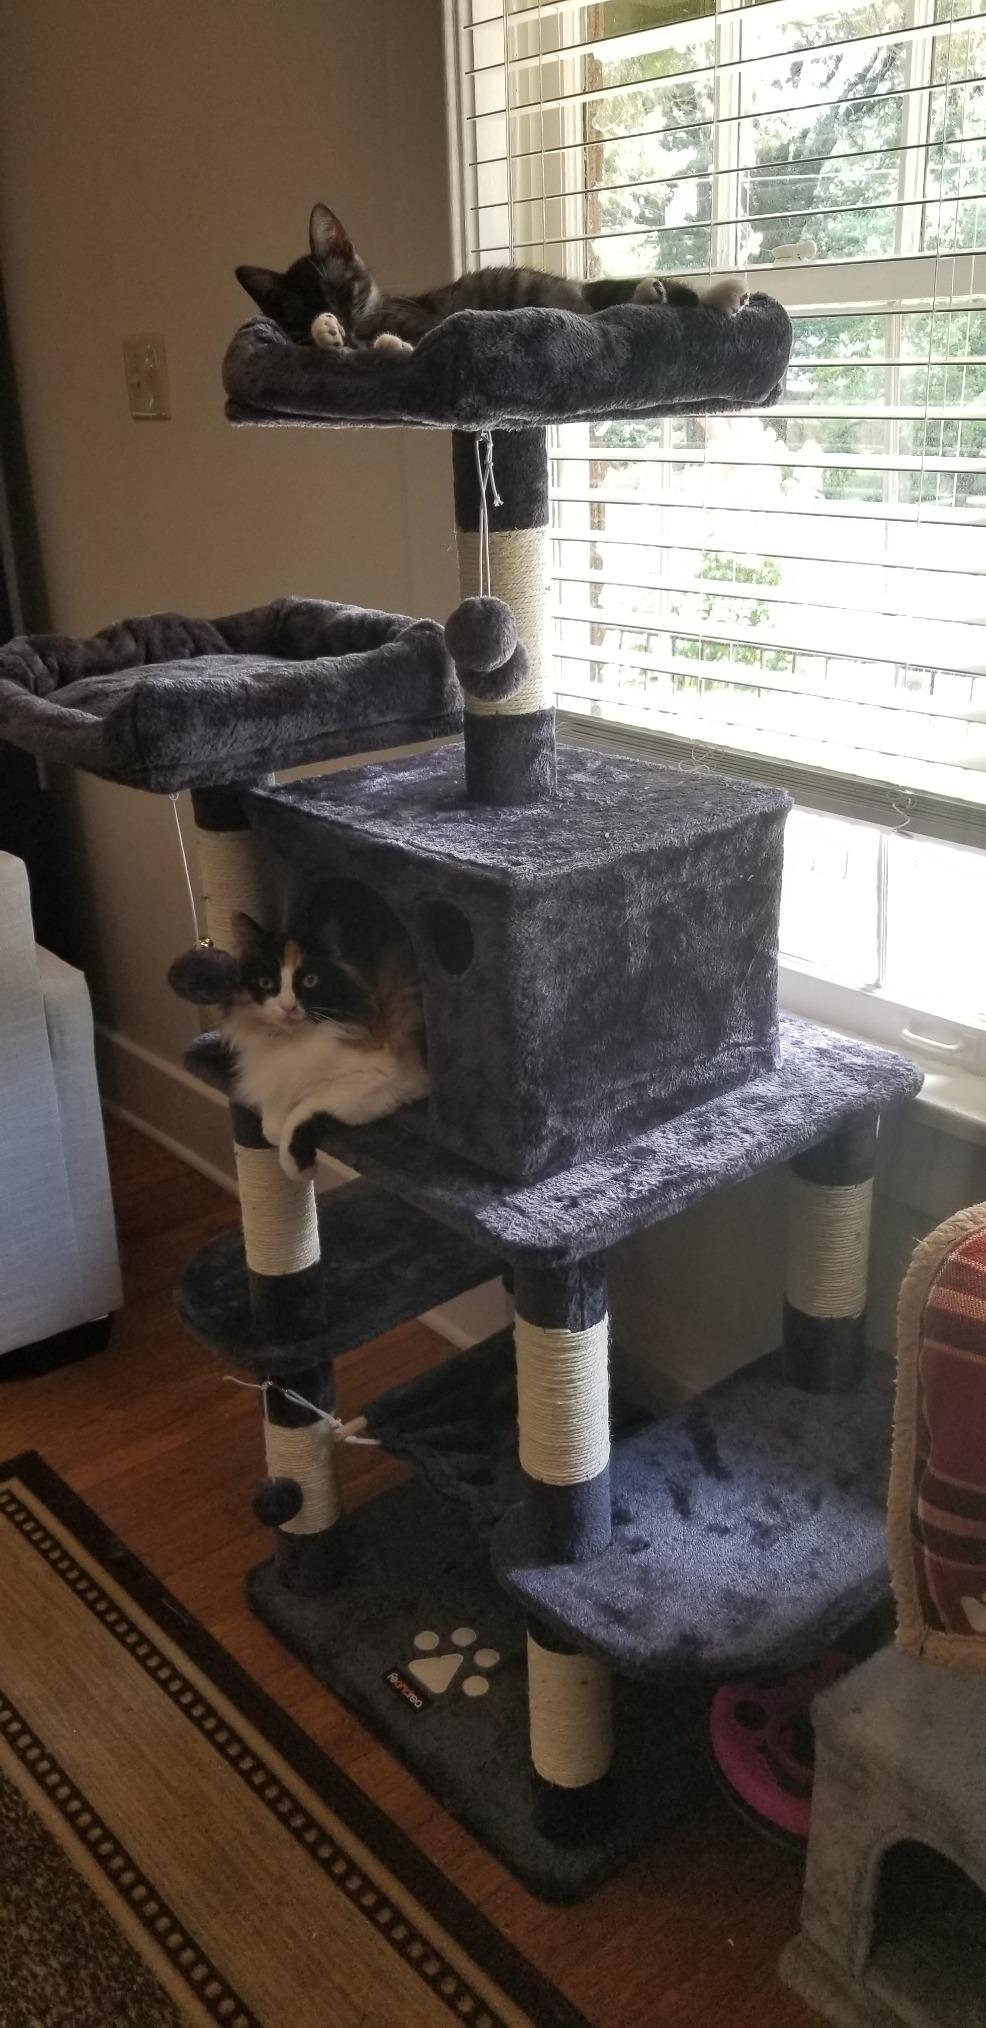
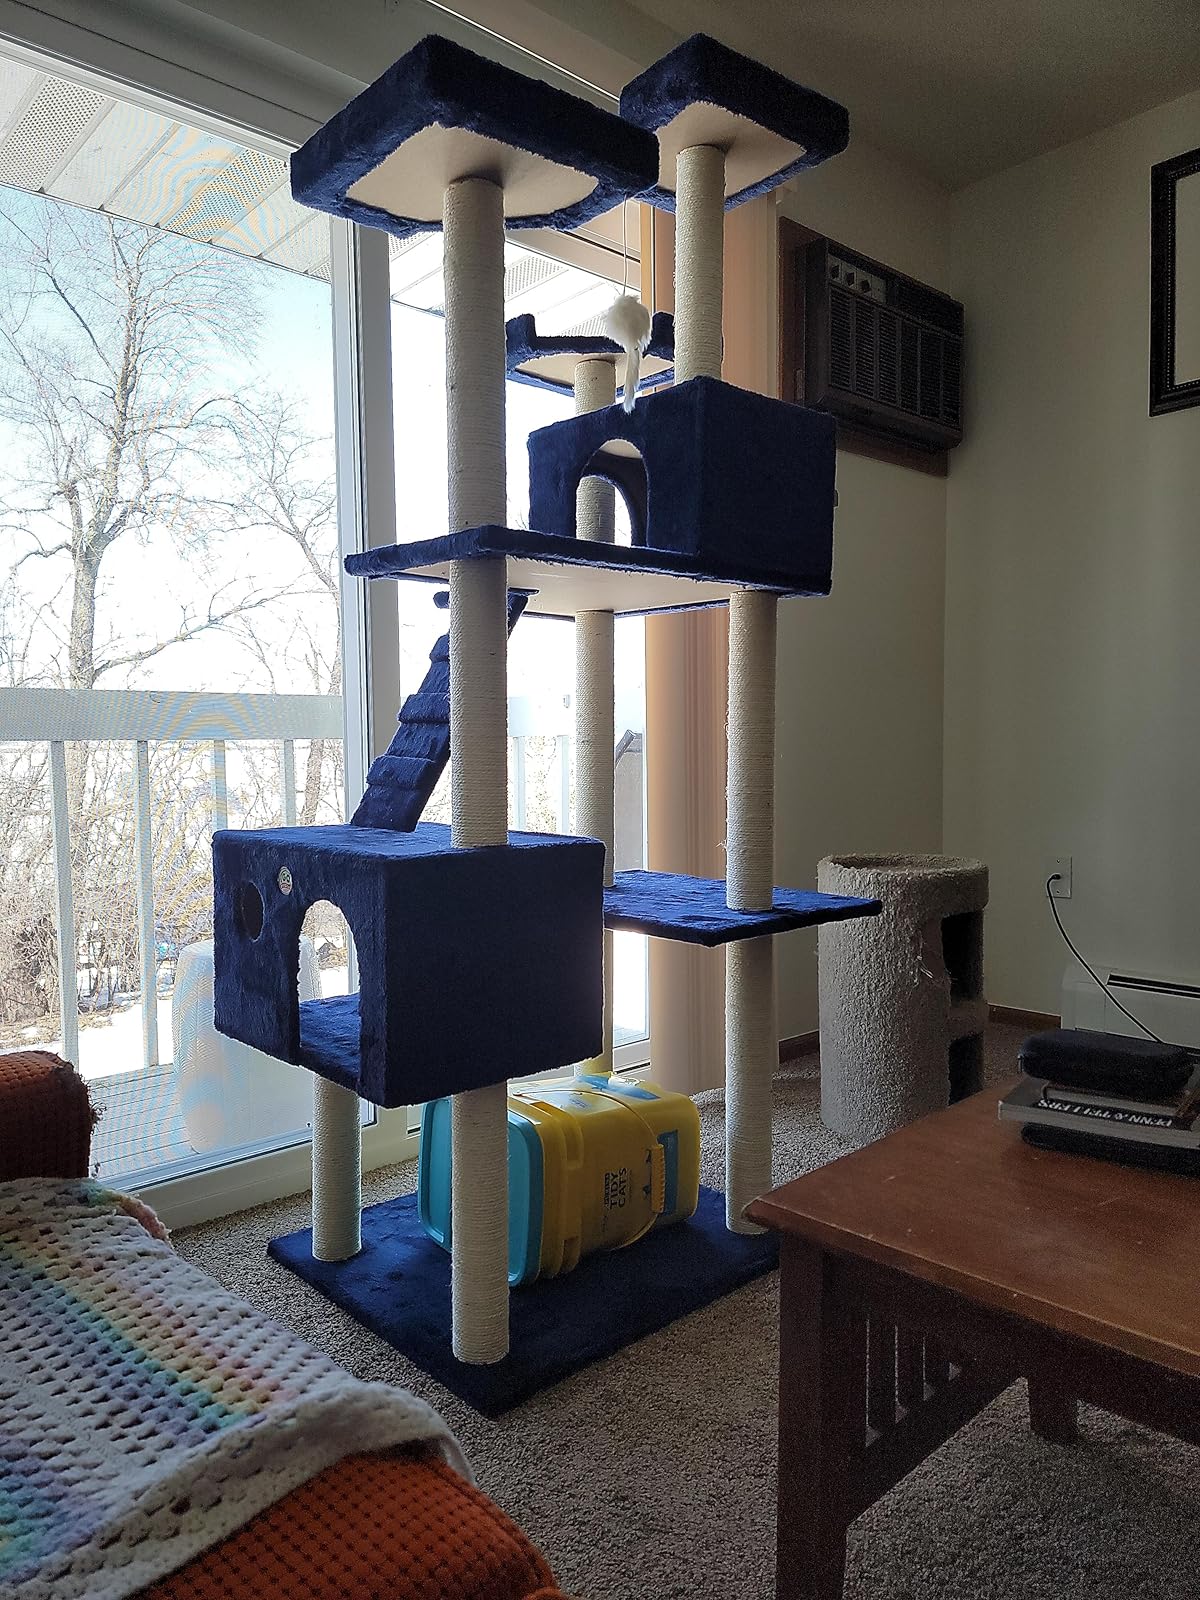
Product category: items_cat tree
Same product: no